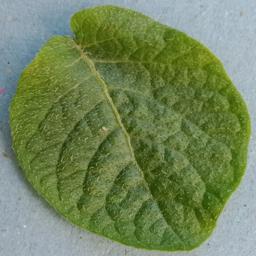
Label: Potato___Healthy